Jack in the Box (Satie)

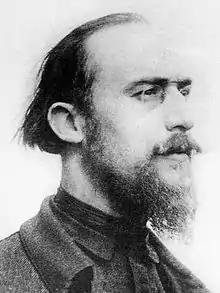
Erik Satie in 1898

Jack in the Box (sometimes seen as "Jack-in-the-Box") is a work written by Erik Satie in 1899 for a pantomime-ballet (Satie called it a "clownerie", and also a "suite anglaise") to a scenario by the illustrator Jules Depaquit. Satie gave it an English title because English phrases were considered fashionable in Parisian society at the time.